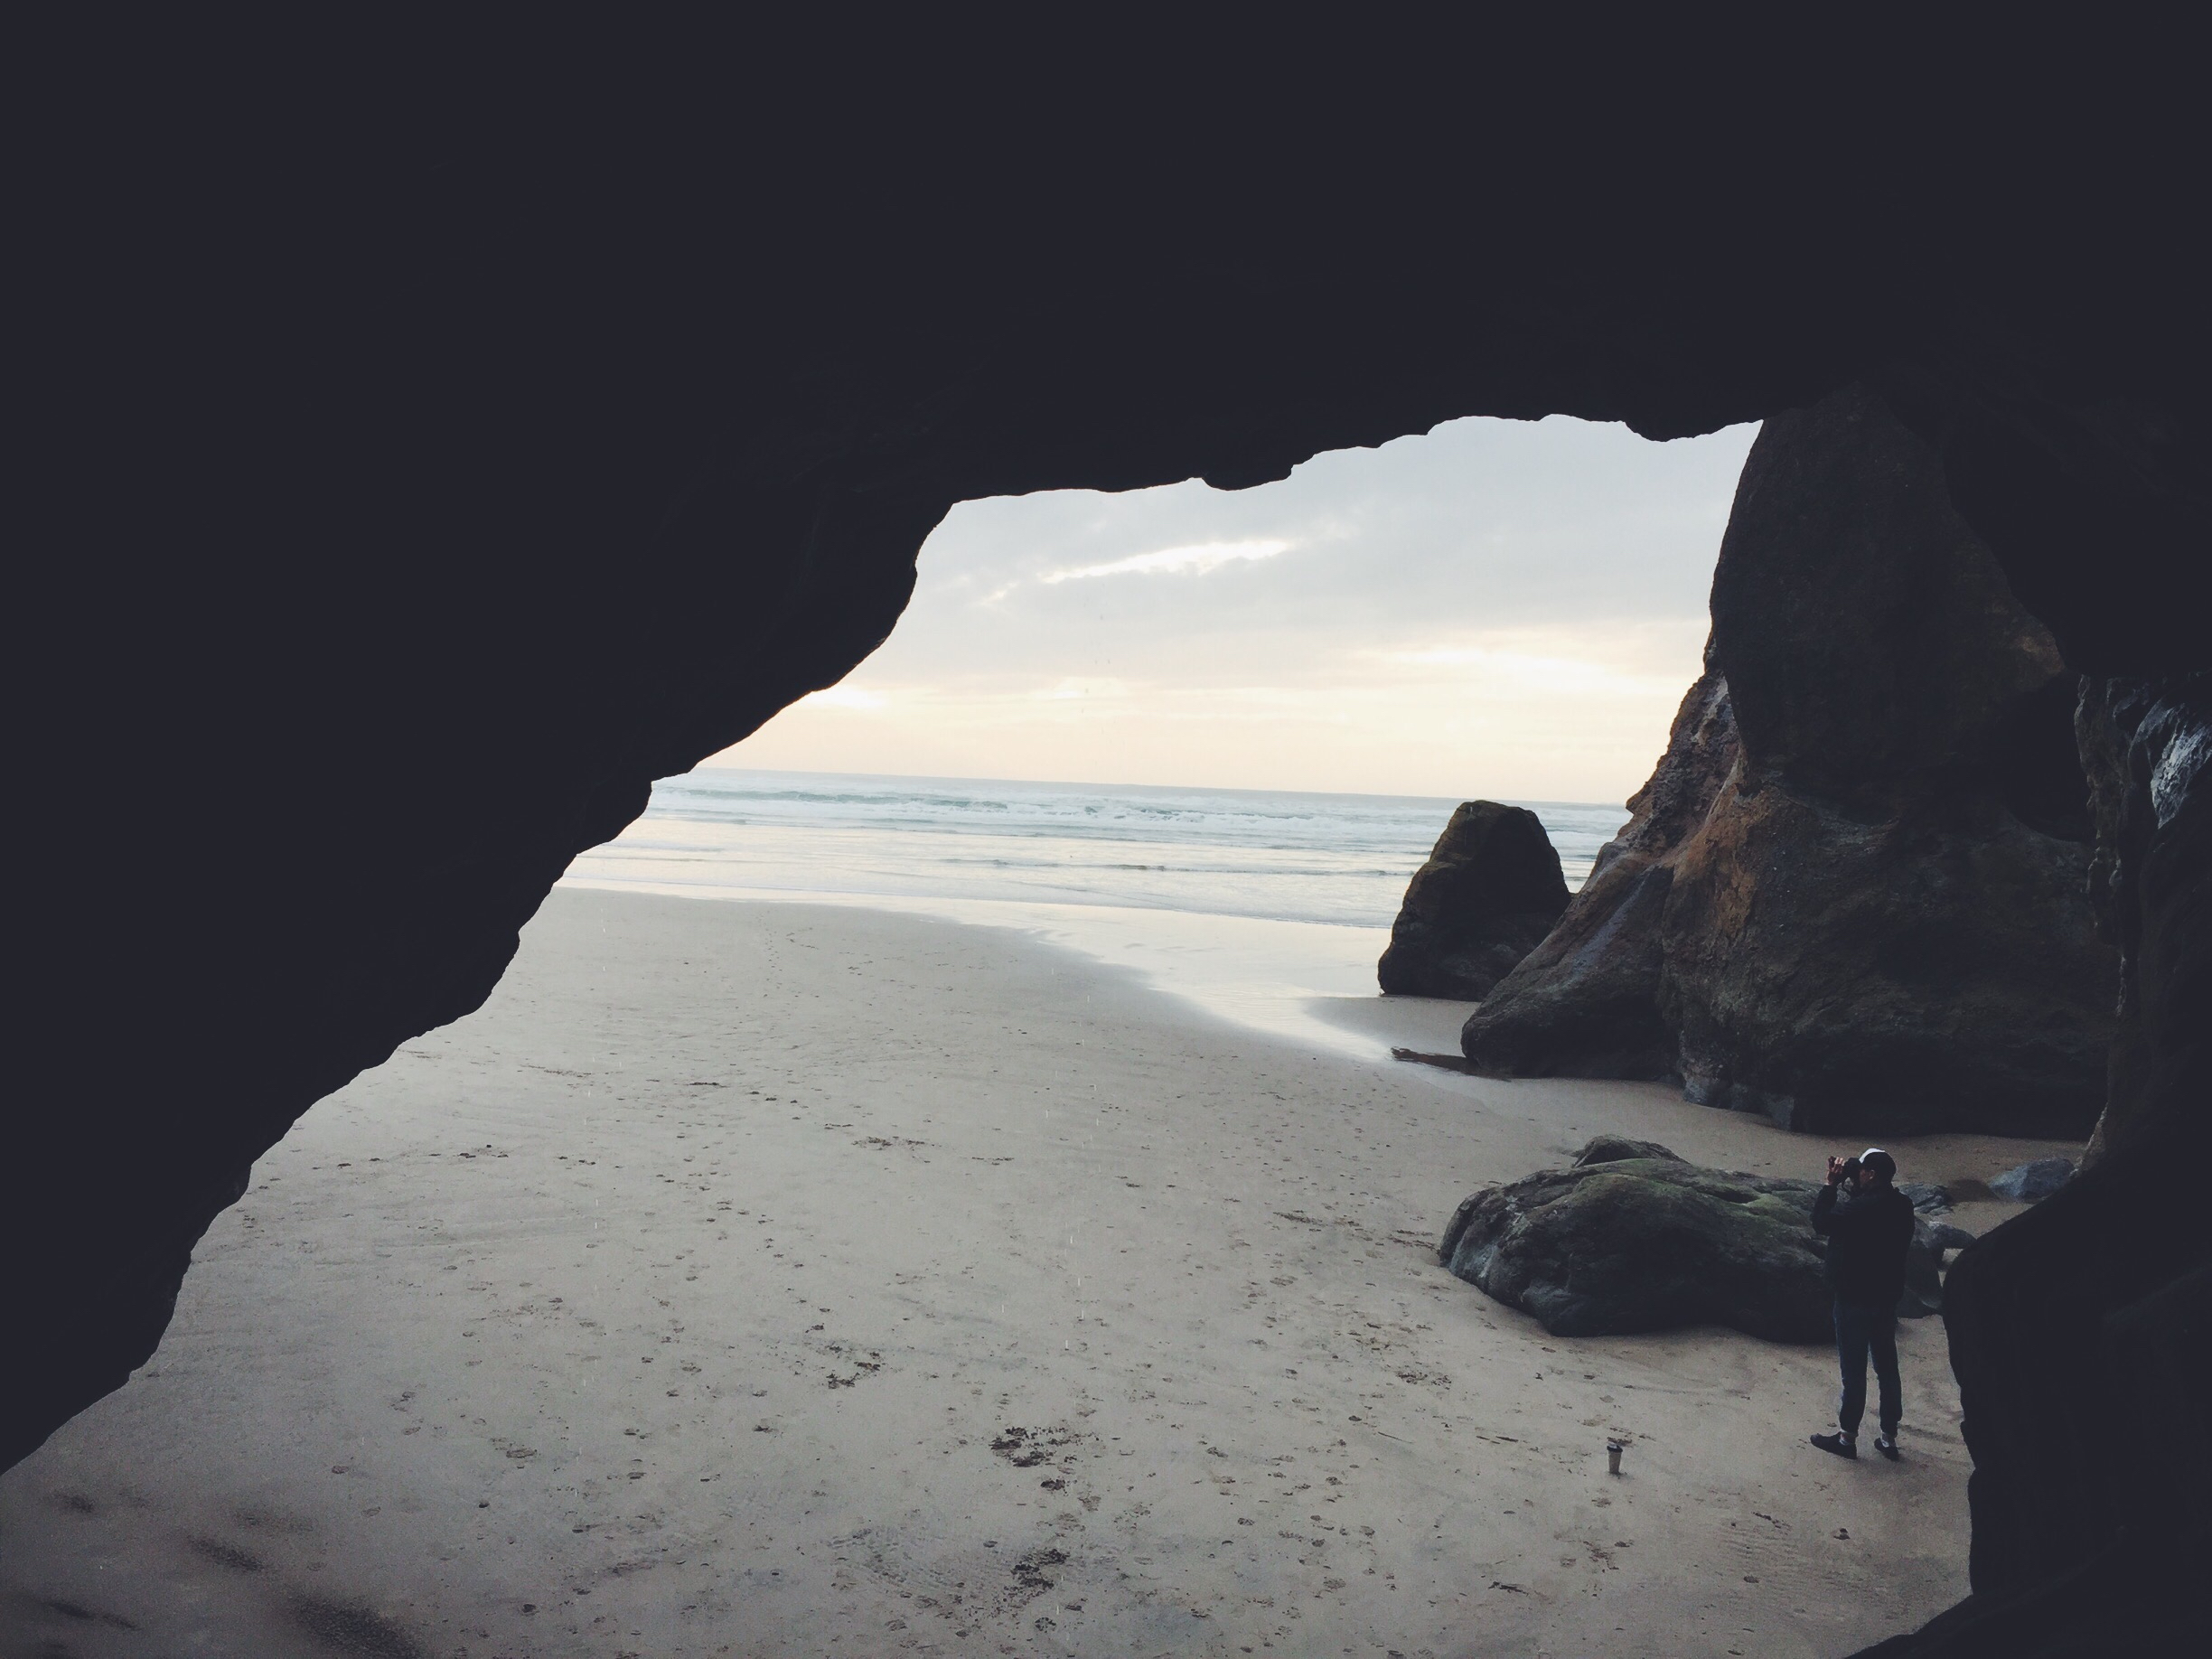
beach, sea, coast, sand, rock, ocean, mountain, snow, cloud, photographer, wave, ice, cave, reflection, arctic, terrain, iceberg